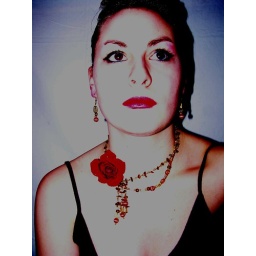
year: 2010. Classic beaded earrings and necklace set in red and brown tones. With a flower for extra decoration.